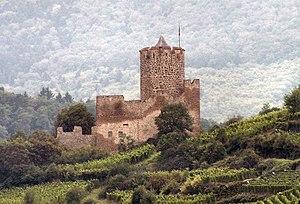
Château de Kaysersberg (290 m) (Haut-Rhin, France) This building is en partie classé, en partie inscrit au titre des Monuments Historiques. It is indexed in the Base Mérimée, a database of architectural heritage maintained by the French Ministry of Culture,